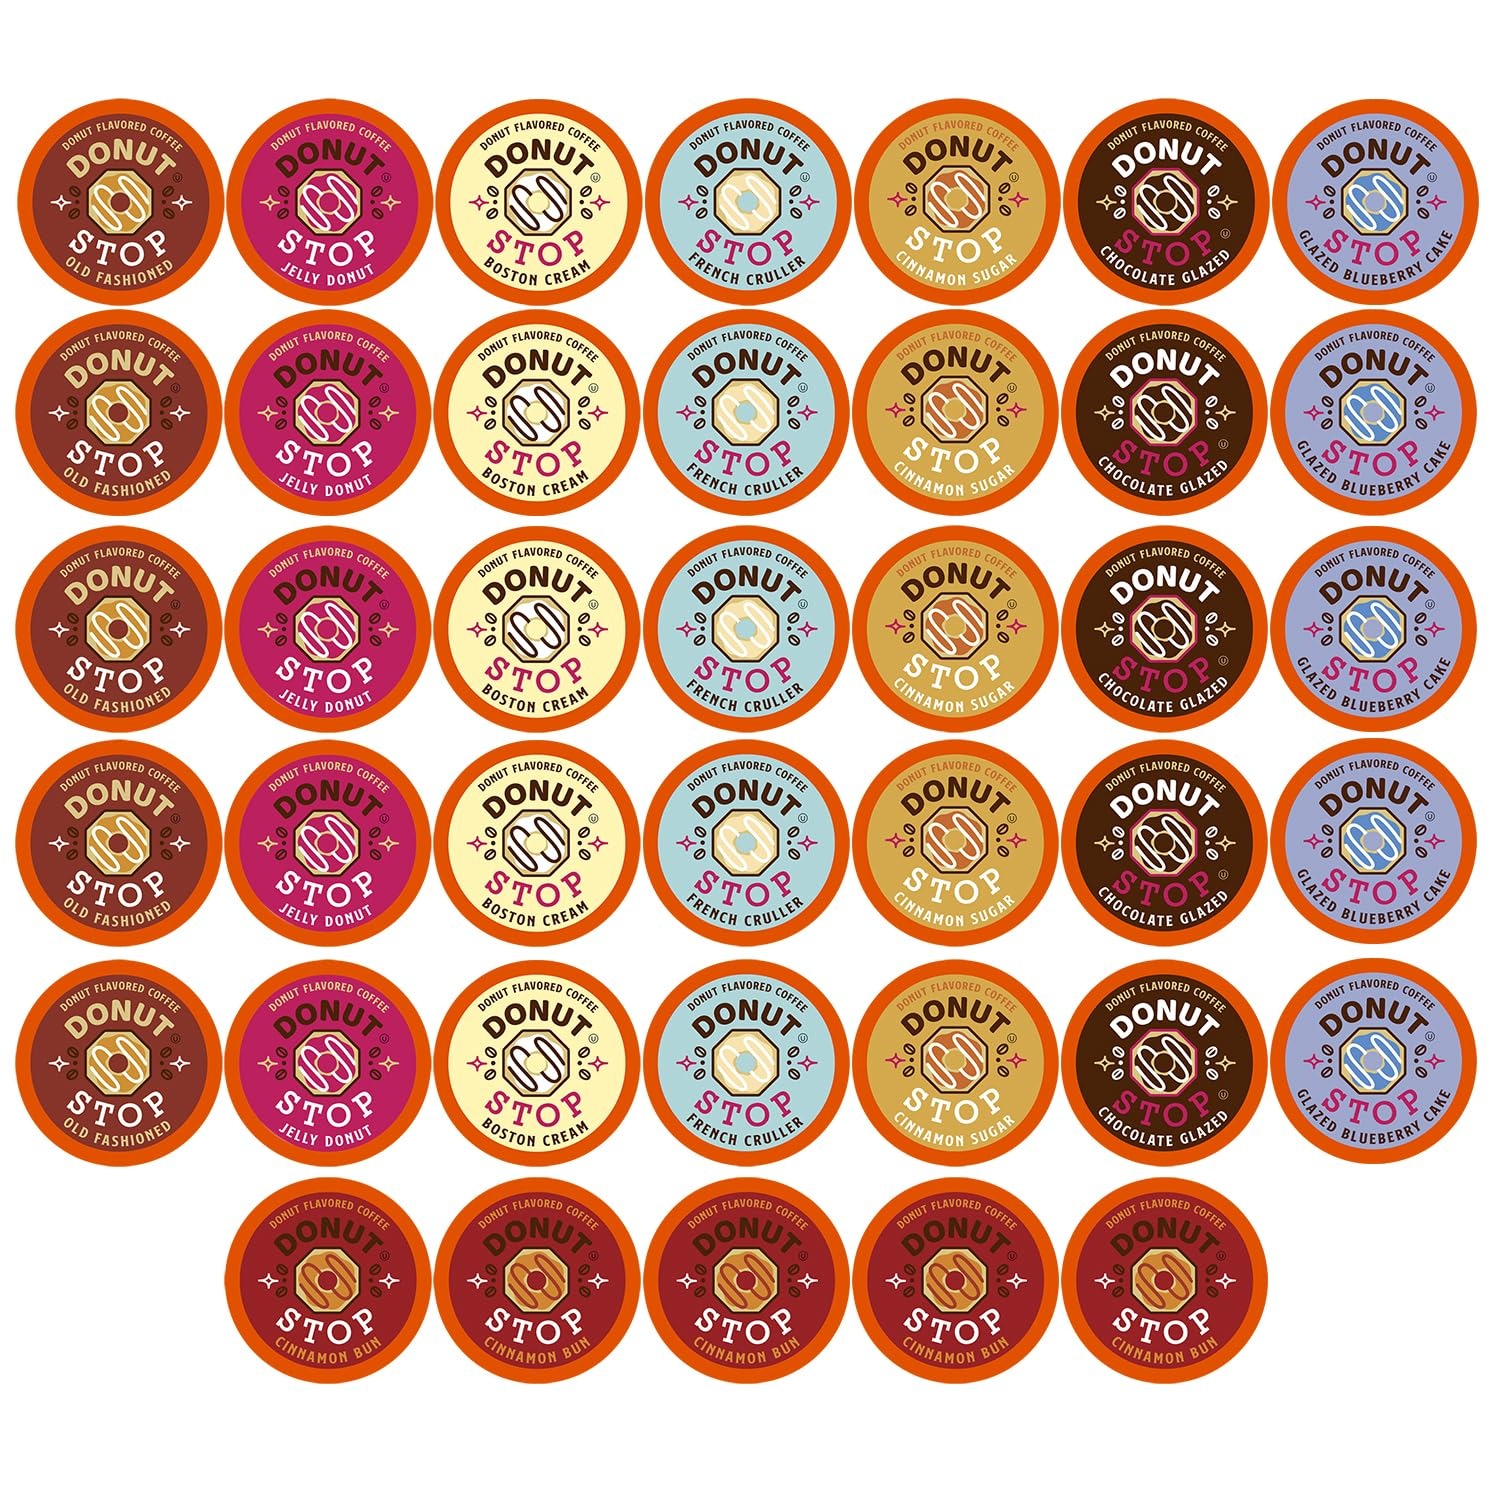
Item Name: Donut Stop Flavored Coffee Pods, Compatible with 2.0 K-Cup Brewers, Donut Flavor Coffees, Assorted Variety Pack, 40 Count
Bullet Point 1: We all love donuts, and we all love coffee. Donut Stop has taken 2 breakfast classics and create a new line of tasty and totally sweet tooth satisfying coffee based on your bakery faves. It's like treating yourself to a donut everyday.
Bullet Point 2: 8 of your favorite classic donut flavors are now available in convenient single serve coffee pods. You'll be brewing' them up by the baker's dozen. Our quality Arabica beans are expertly flavored to give you a satisfying cup of yummy donut flavored coffee every time you brew. Individual flavor may vary.
Bullet Point 3: You'll be brewing' them up by the baker's dozen. Our quality Arabica beans are expertly flavored to give you a satisfying cup of yummy donut flavored coffee every time you brew.
Bullet Point 4: Donut Stop Coffee is kosher certified and compatible with Keurig K-Cup brewers, including 2. 0.
Bullet Point 5: Donut Stop Coffee is not affiliated, endorsed, or related with Keurig Dr Pepper.
Value: 40.0
Unit: Count

Price: 23.45